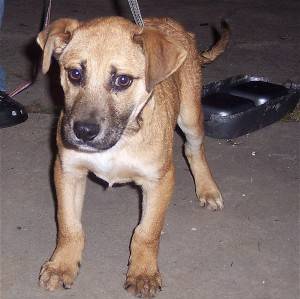
Label: dog